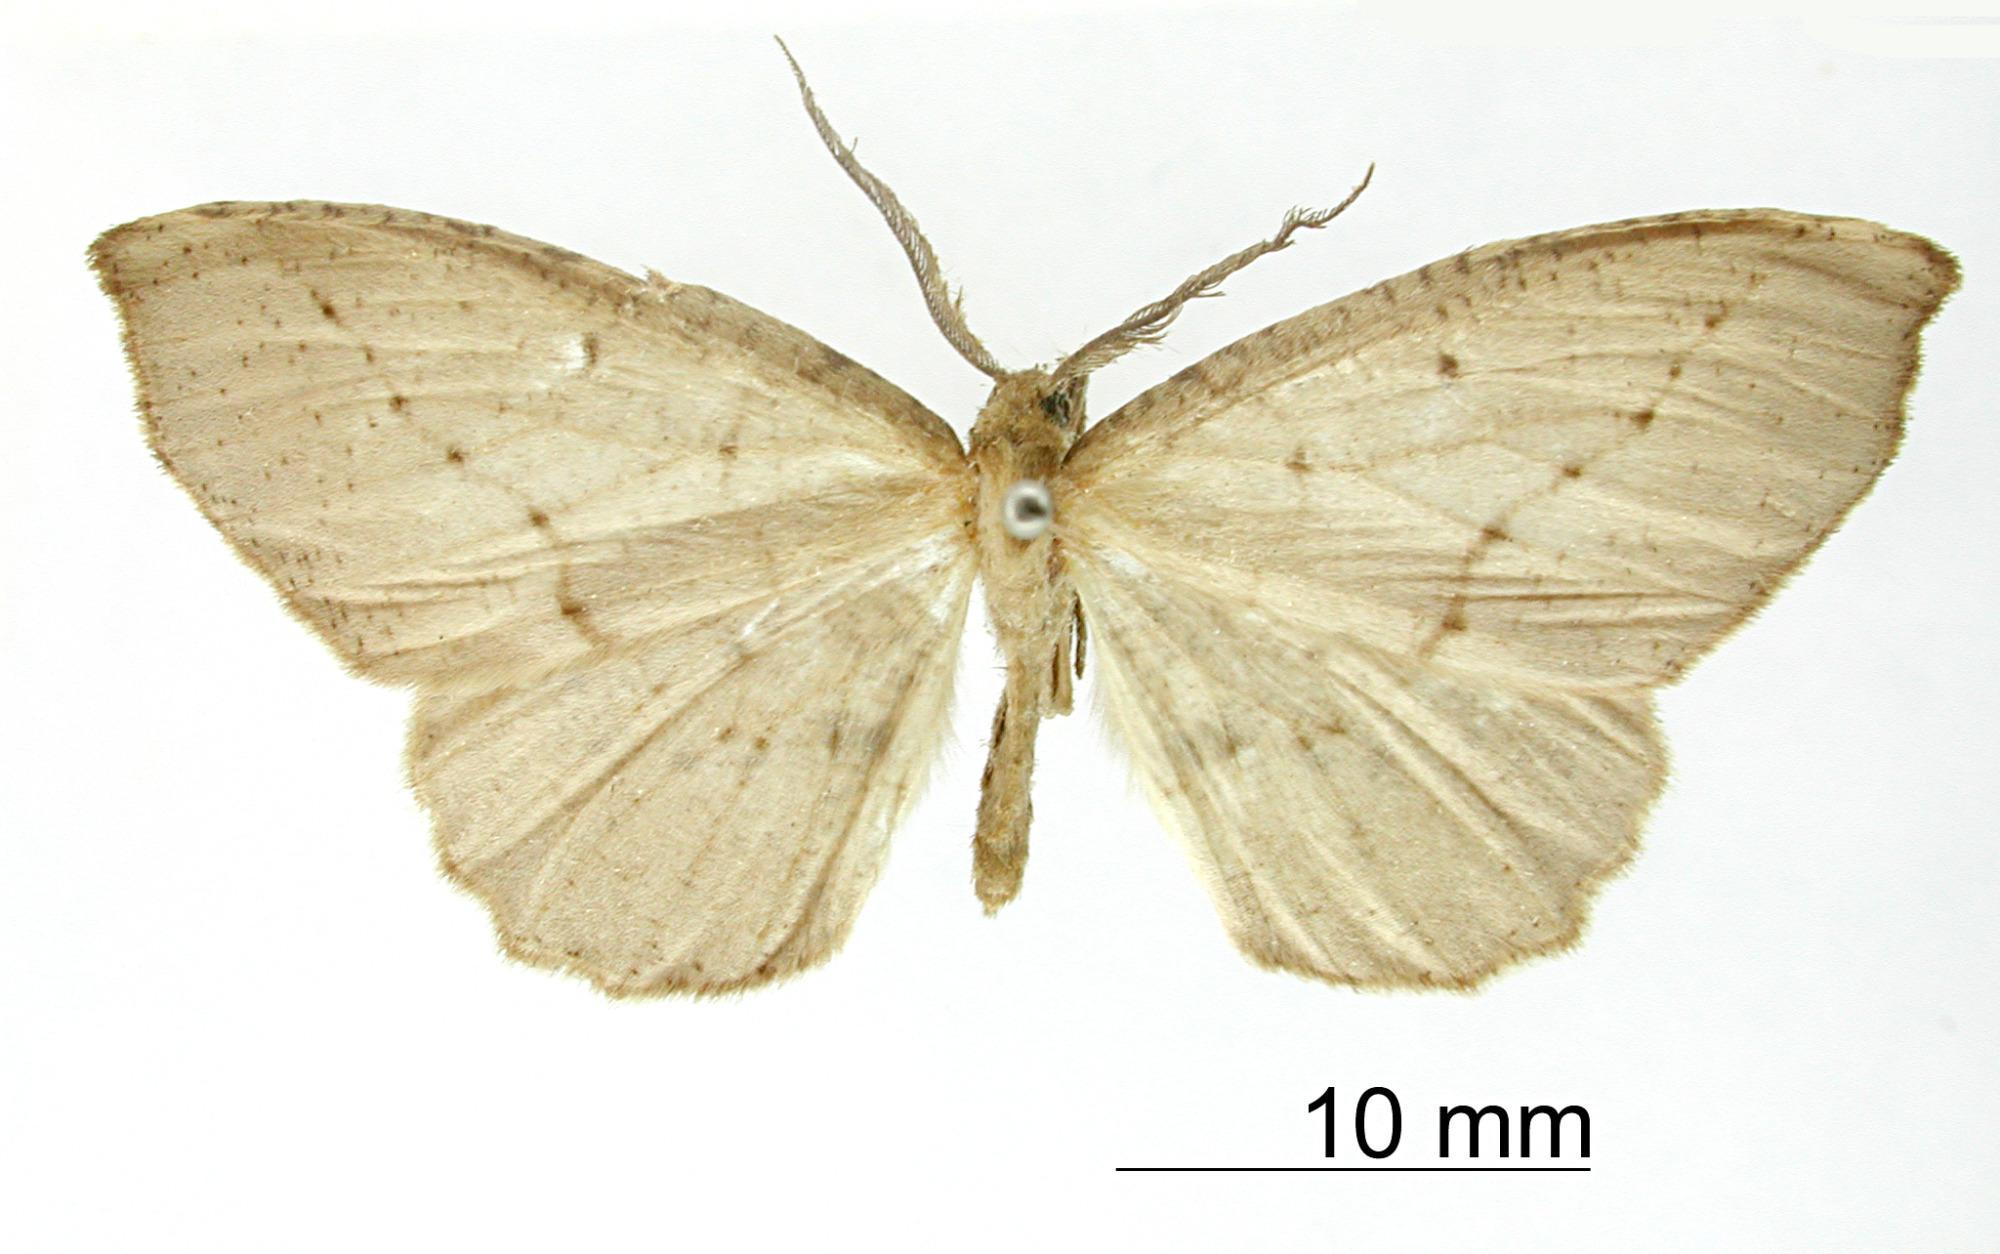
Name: Nipteria bicolor
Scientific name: Nipteria bicolor Dognin, 1911
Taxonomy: Animalia, Arthropoda, Insecta, Lepidoptera, Geometridae, Ennominae
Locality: Santa Margarita, Colombia, Colombia